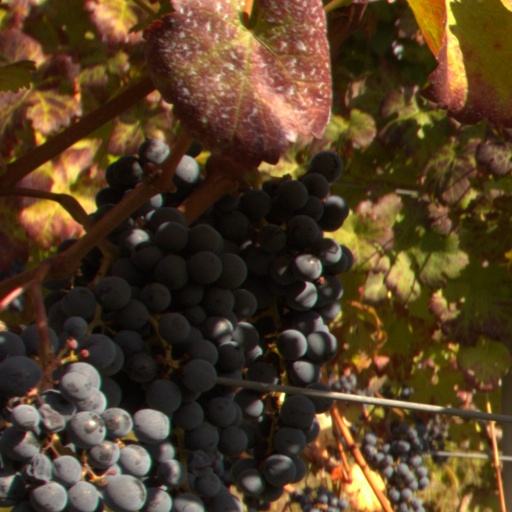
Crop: grape